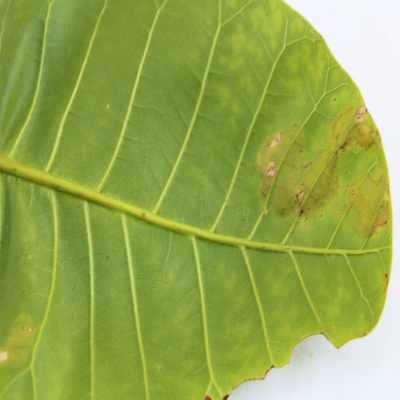
Crop: Cashew
Condition: leaf miner